St. Mary's Church, Marady

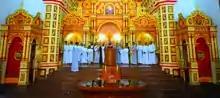
Holy Qurobo

There are five altars at the church. The main altar, the central one, is in the name of Virgin Mary, Mother of God.